O Captain! My Captain!

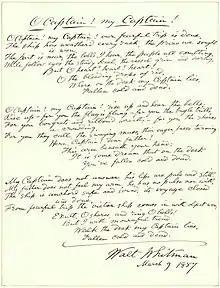
Autographed fair copy of Whitman's poem—signed and dated March 9, 1887—as published in 1881

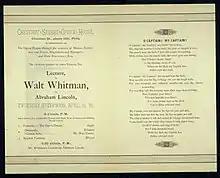
Whitman's lecture on Lincoln, invitation, 1886

Literary critic Helen Vendler thinks it likely that Whitman wrote the poem before "When Lilacs Last in the Dooryard Bloom'd", considering it a direct response to "Hush'd Be the Camps To-Day". An early draft of the poem is written in free verse."" "My Captain" was first published in "The Saturday Press" on November 4, 1865. Around the same time, it was included in Whitman's book, "Sequel to Drum-Taps"publication in "The Saturday Press" was considered a "teaser" for the book. Although "Sequel to Drum-Taps" was first published in early October 1865, the copies were not ready for distribution until December. The first publication of the poem had different punctuation than Whitman intended, and he corrected before its next publication. It was also included in the 1867 edition of "Leaves of Grass". Whitman revised the poem several times during his life, including in his 1871 collection "Passage to India". Its final republication by Whitman was in the 1881 edition of "Leaves of Grass".